Battle of Monterey

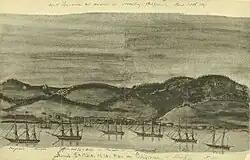
The U.S. fleet at anchor in Monterey a year after its capture in June 1847.

Sloat still recognized Mexican real estate titles and church lands. He also established justices of the peace when the alcaldes resigned their offices.